Foreign relations of the Mughal Empire

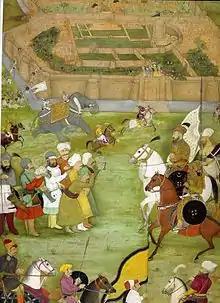
"The Surrender of Kandahar", a miniature painting from the "Padshahnama" depicting Persians surrendering keys of the city to Kilij Khan in 1638.

The foreign relations of the Mughal Empire were characterized by competition with the Persian Empire to the west, the Marathas and others to the south, and the British to the east. Steps were taken by successive Mughal rulers to secure the western frontiers of India. The Khyber Pass along the Kabul- Qandahar route was the natural defence for India, and their foreign policy revolved around securing these outposts, as also balancing the rise of powerful empires in the region.